Stagecoach Express (film)

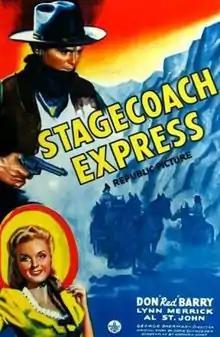
Theatrical release poster

Stagecoach Express is a 1942 American Western film directed by George Sherman and written by Arthur V. Jones. The film stars Don "Red" Barry, Lynn Merrick, Al St. John, Robert Kent, Emmett Lynn and Guy Kingsford. The film was released on March 6, 1942, by Republic Pictures.